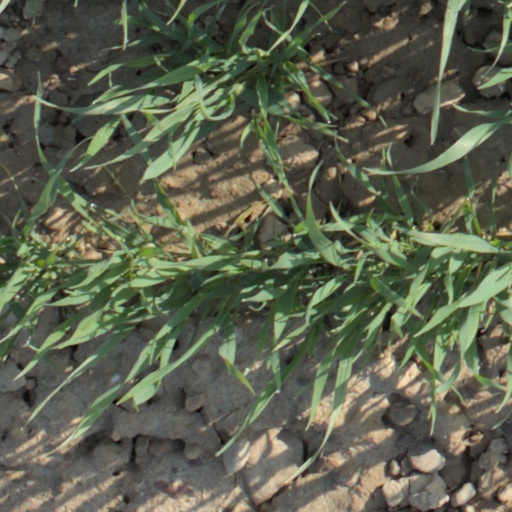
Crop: wheat